Karmen McNamara

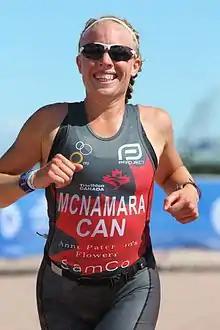
ITU World Championships 2015

McNamara's work to support Ukrainian refugees on Vancouver Island began in March 2022 in response to a sense of paralysis from other, more established, organizations. Under her leadership, the organization quickly grew to be known as the leading agency for assisting Ukrainians on Vancouver Island, and a model for other agencies to follow.